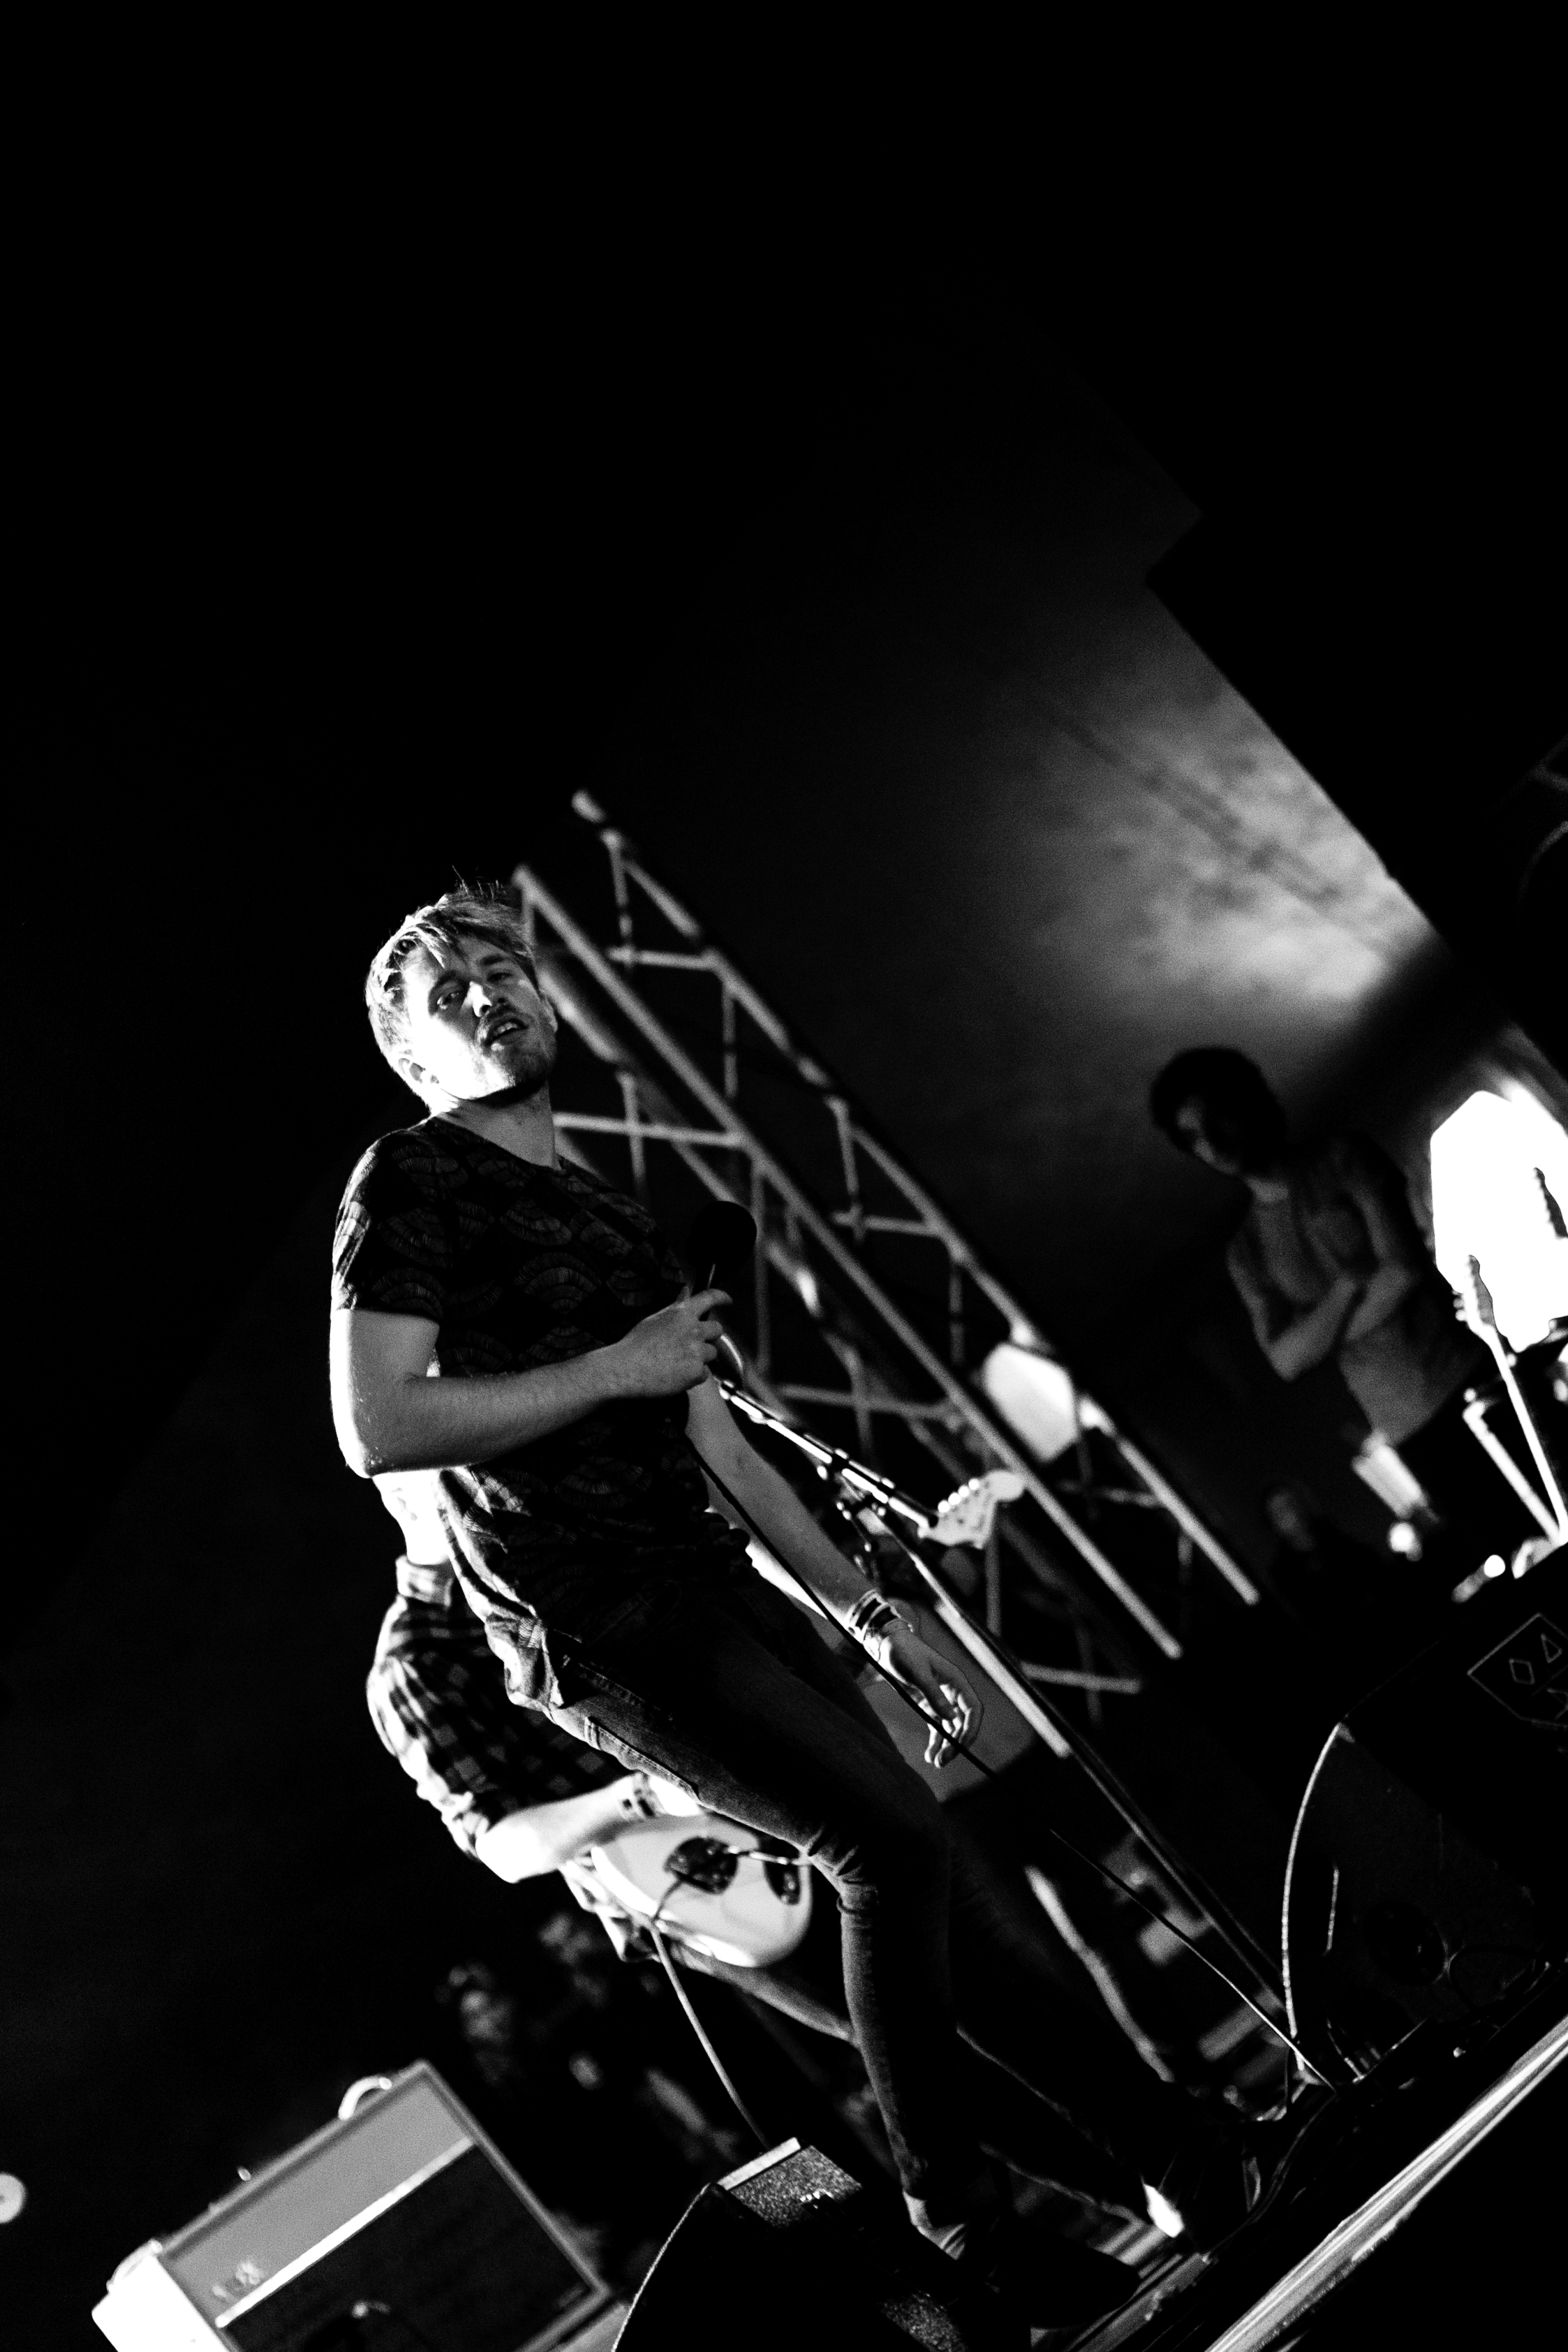
music, black and white, white, photography, guitar, concert, band, live, canon, darkness, musician, black, monochrome, musical instrument, festival, 40d, gig, stage, 2012, dour, willow, performance, bassist, guitarist, drums, entertainment, monochrome photography, film noir, plucked string instruments